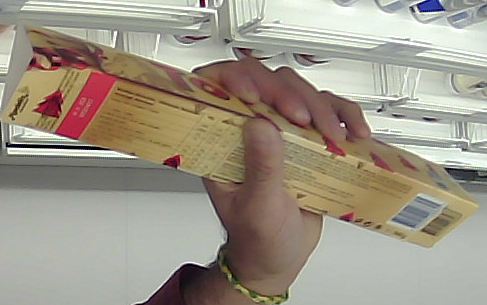
Product: toblerone_white